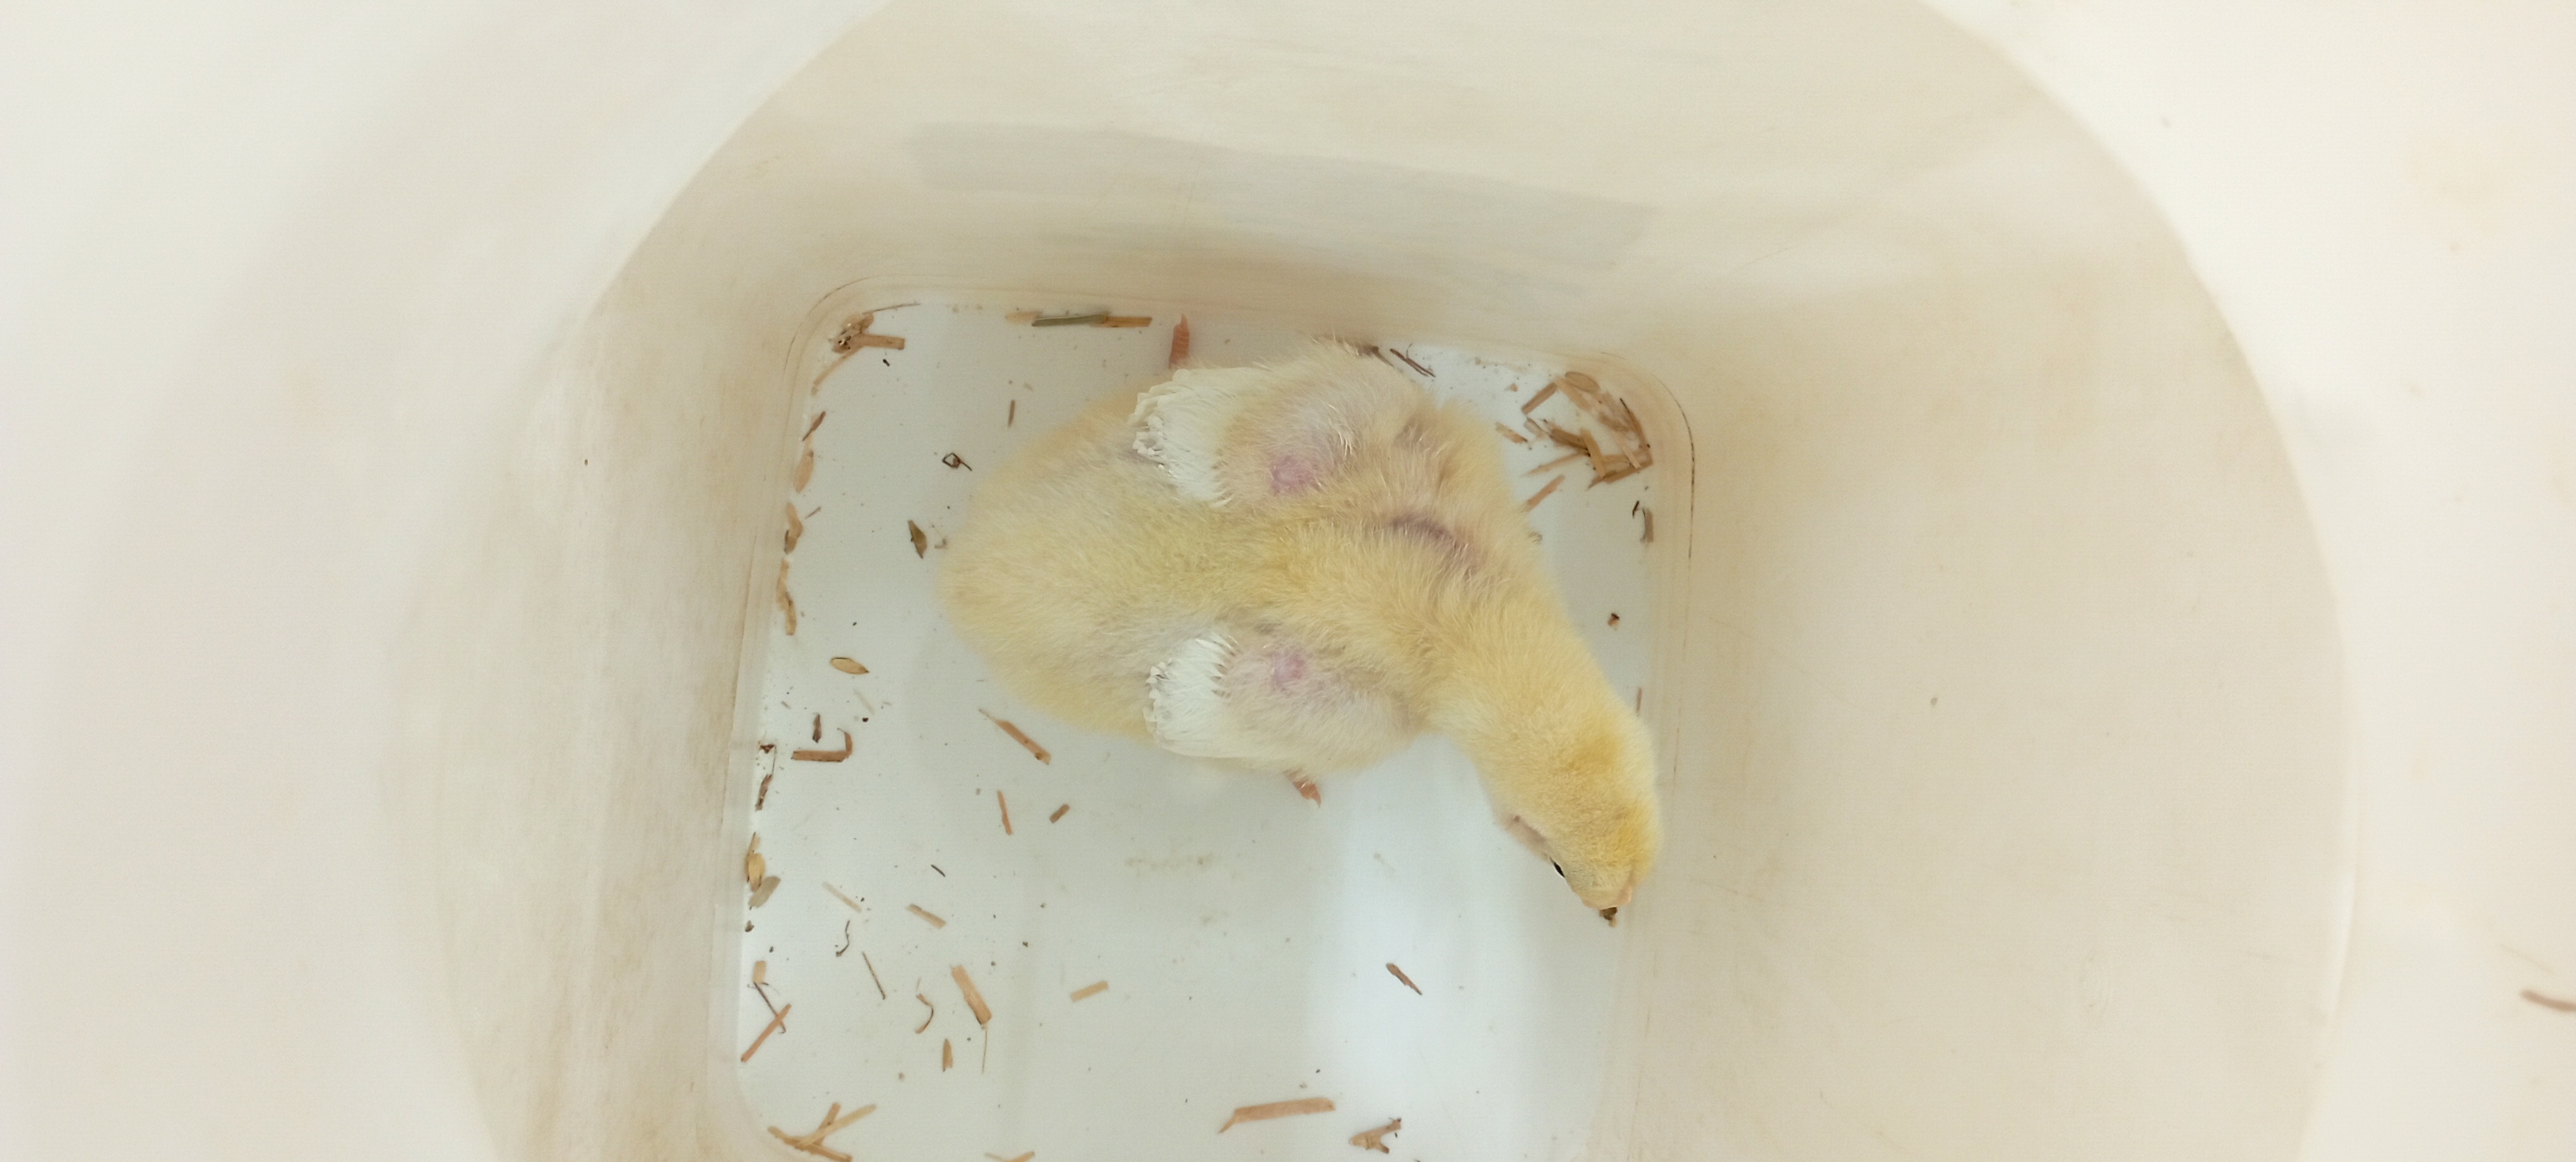
Weight: 351 g